Chevrolet Corvette (C6)

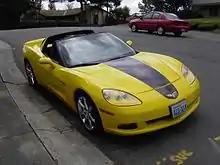
Chevrolet Corvette ZHZ

The ZHZ was a standard Corvette equipped with the LS3 engine, 6-speed automatic transmission, vacuum actuated valve exhaust, F55 suspension and unique 7-spoke chrome wheels. It was developed for The Hertz Corporation's Fun Collection for 2008. 500 targa tops in 2008 and 350 convertibles were produced in 2009 in total. All cars were finished in yellow with a broad black stripe along the hood and roof.